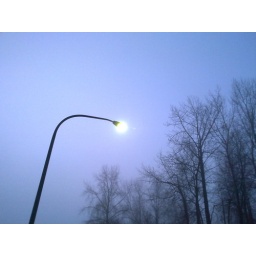
Trees and a street lamp in early morning fog